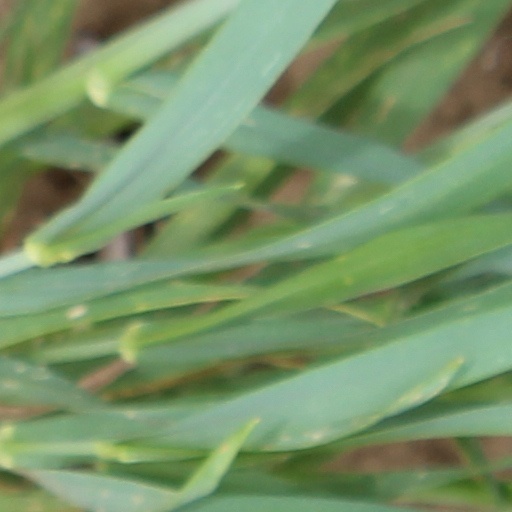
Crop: wheat